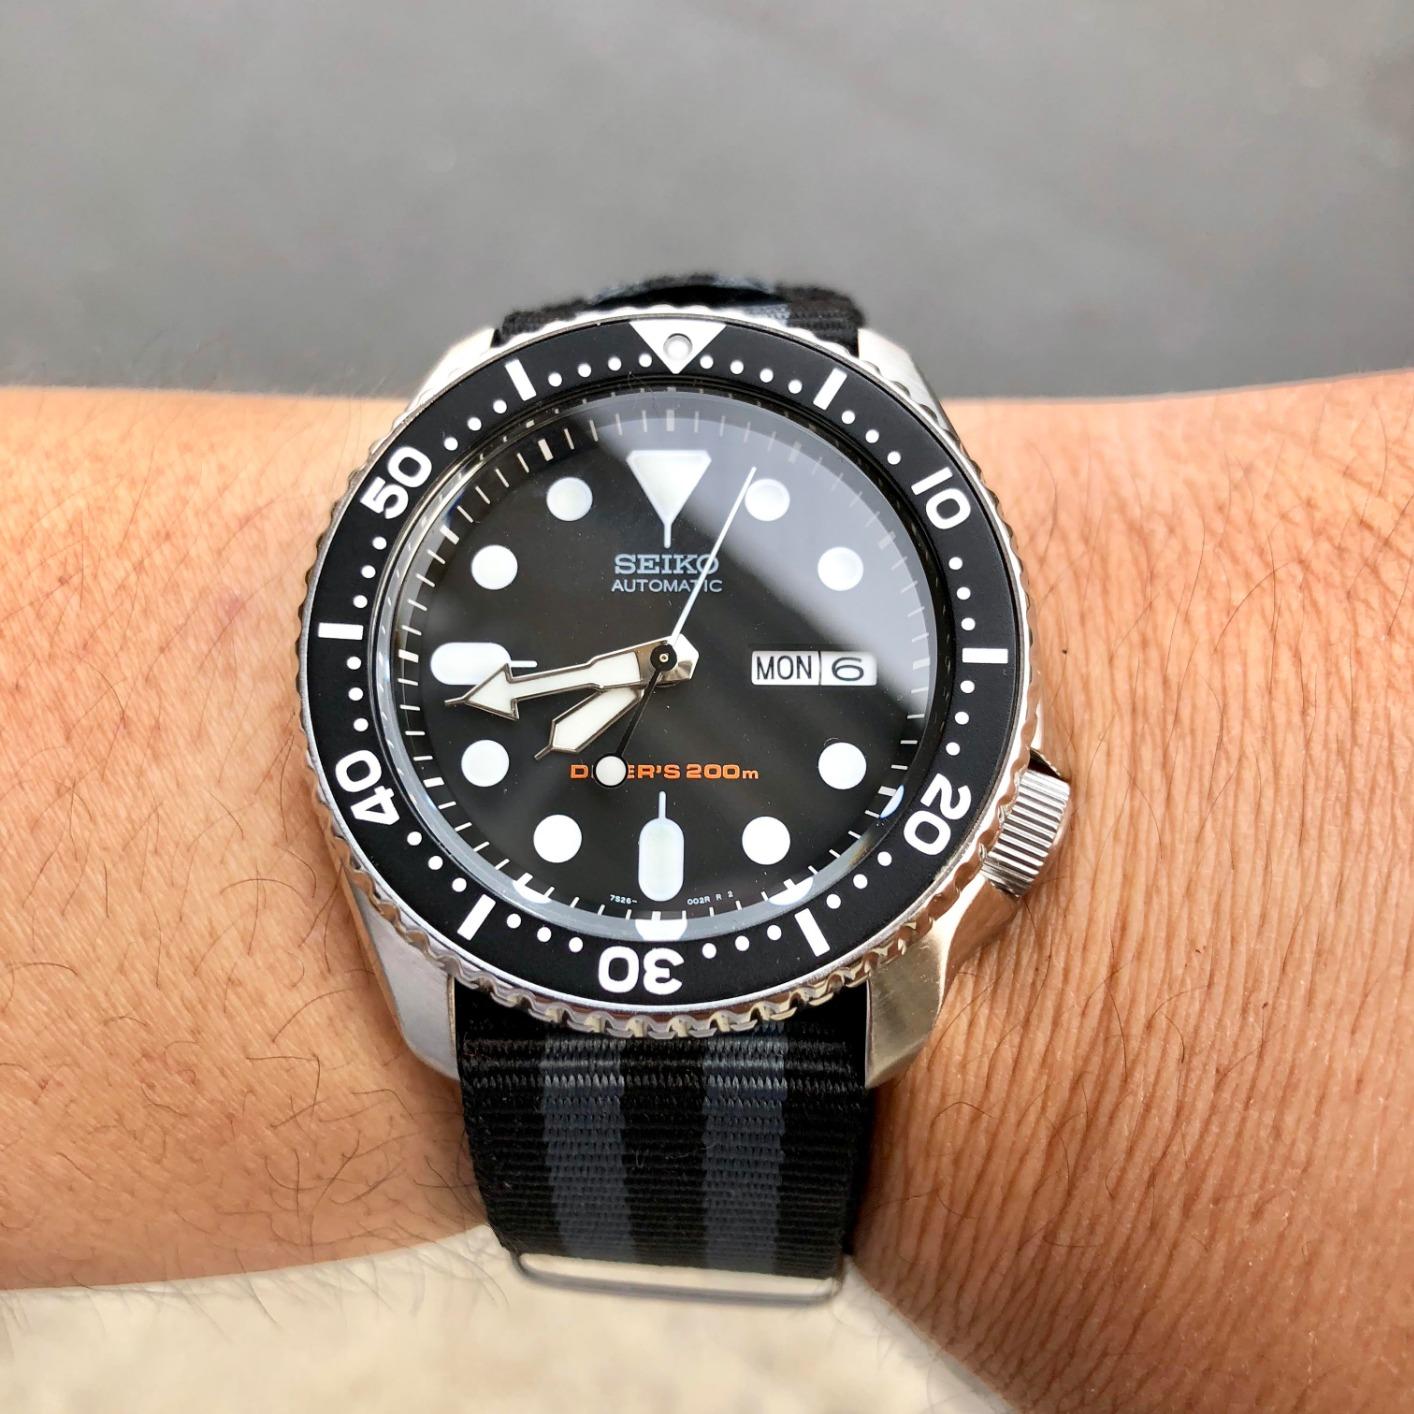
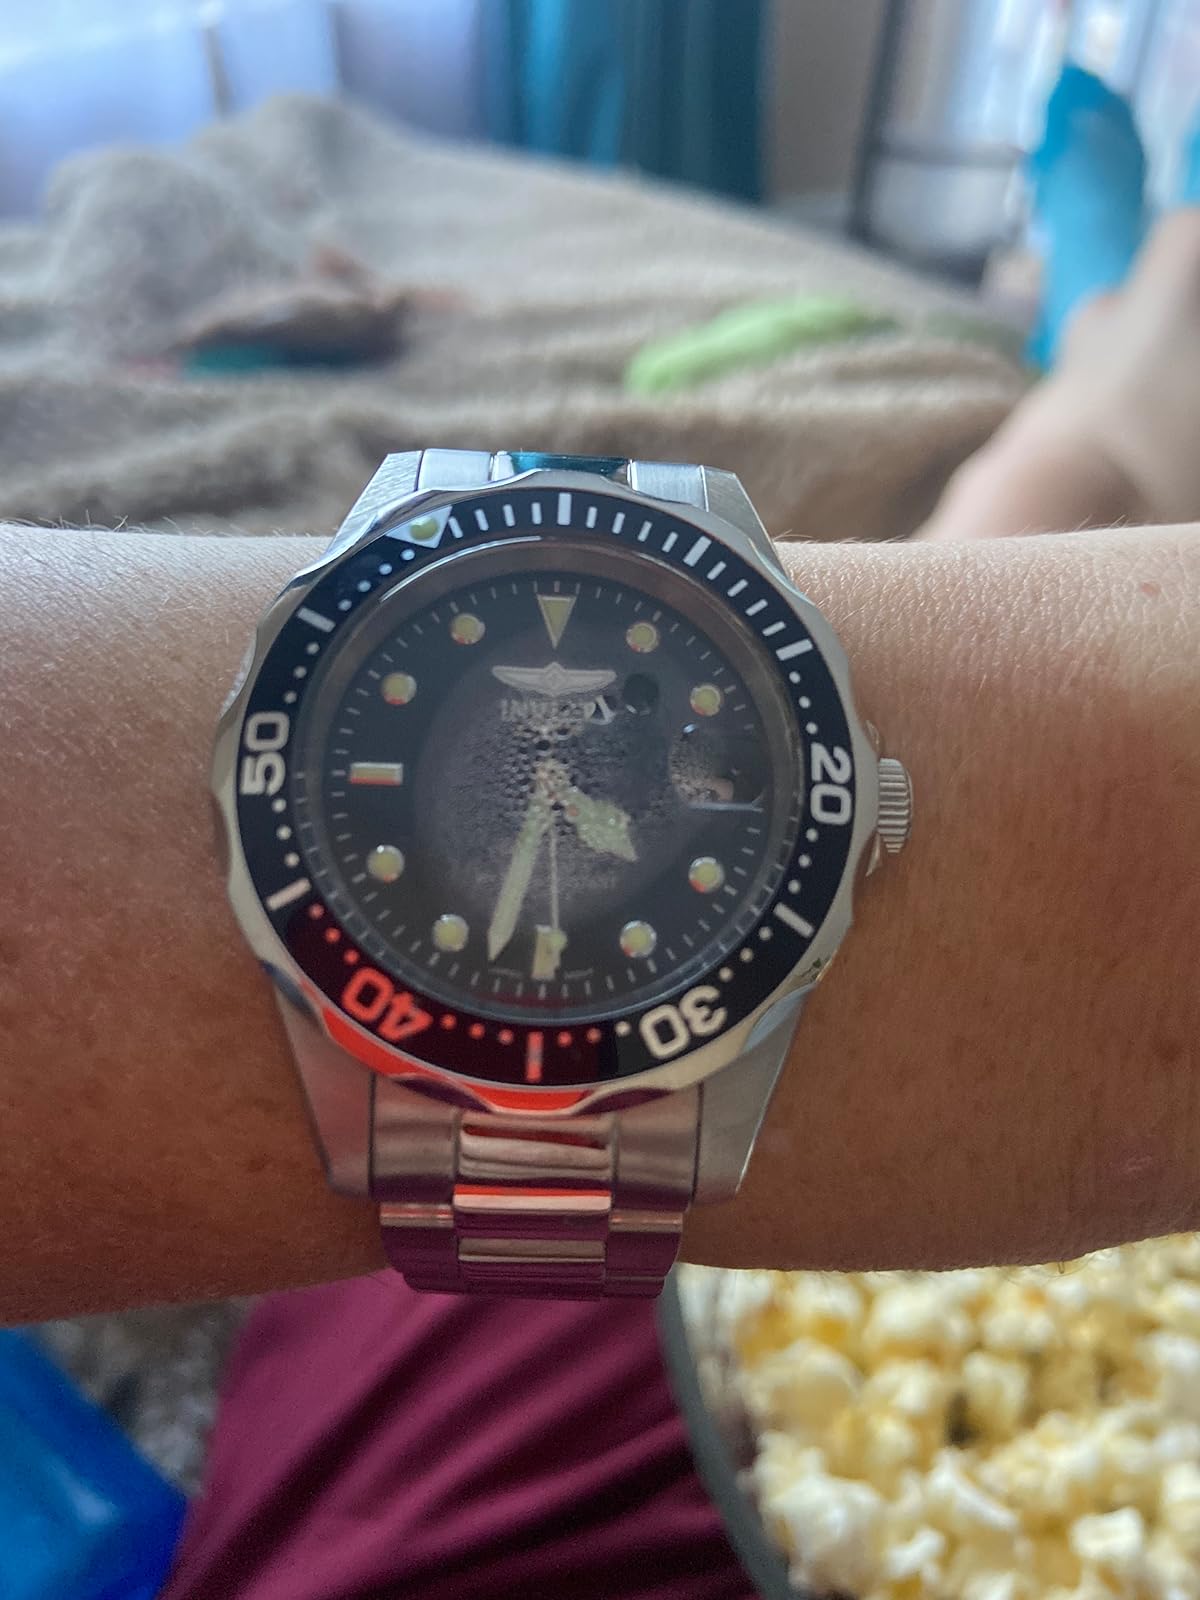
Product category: accessories_watch
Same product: no